The Disappearance of Haruhi Suzumiya

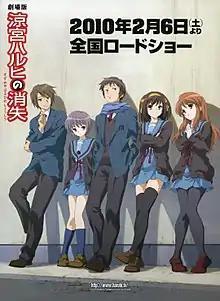
Theatrical release poster

is a 2010 Japanese animated drama film based on the fourth "Haruhi Suzumiya" light novel of the same name written by Nagaru Tanigawa. It was produced by Kyoto Animation, written by Fumihiko Shimo and directed by Tatsuya Ishihara and Yasuhiro Takemoto. It was released in Japanese theaters on February 6, 2010 and on DVD and Blu-ray Disc on December 18, 2010.